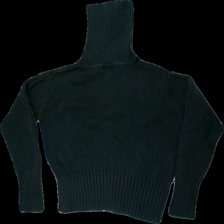
View: back
Type: Sweater
Category: Ladies
Brand: Not in the list
Brand text on label: Playback
Colors: Black
Material: 100% cott
Cut: Regular, Turtle neck
Size: M
Season: Autumn
Stains: Minor
Damage: stain
Damage location: middle center
Price range: <50
Recommended usage: Recycle
Description: Knitted black turtle neck sweater from Playback, size M. Poor condition.